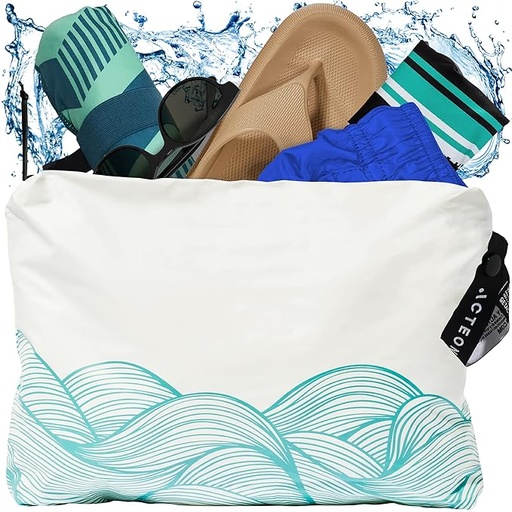
Acteon Wet Dry Travel Bag, Splash Water Resistant & Heavy Duty Zipper Reusable Bags, Small Pocket-Friendly Pouch for Cloth Baby Diaper, Dirty Laundry Clothes, Swimsuit, Toiletries, Beach, Pool & Gym
Brand: Acteon
Category: Baby & Toddler > Diapering > Diaper Wet Bags > Wet Dry Diaper Bags